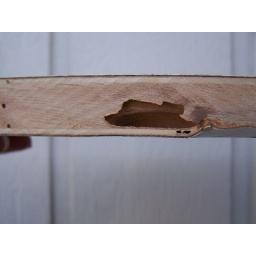
DWT in kitchen shelf 003